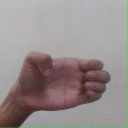
अक्षर: ख